Han Xu

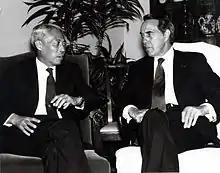
Han Xu (left) with US Senator Bob Dole in 1989

Following his role as deputy chief of the Liaison Office, Han became Vice Minister of Foreign Affairs in 1982. As Vice Minister, Han worked with United States on resolving the Taiwan issue. Over a series of trips and negotiations between then Vice President George H. W. Bush, the two parties came to sign the Third Communiqué that would work to decrease the sale of arms to Taiwan by the United States.